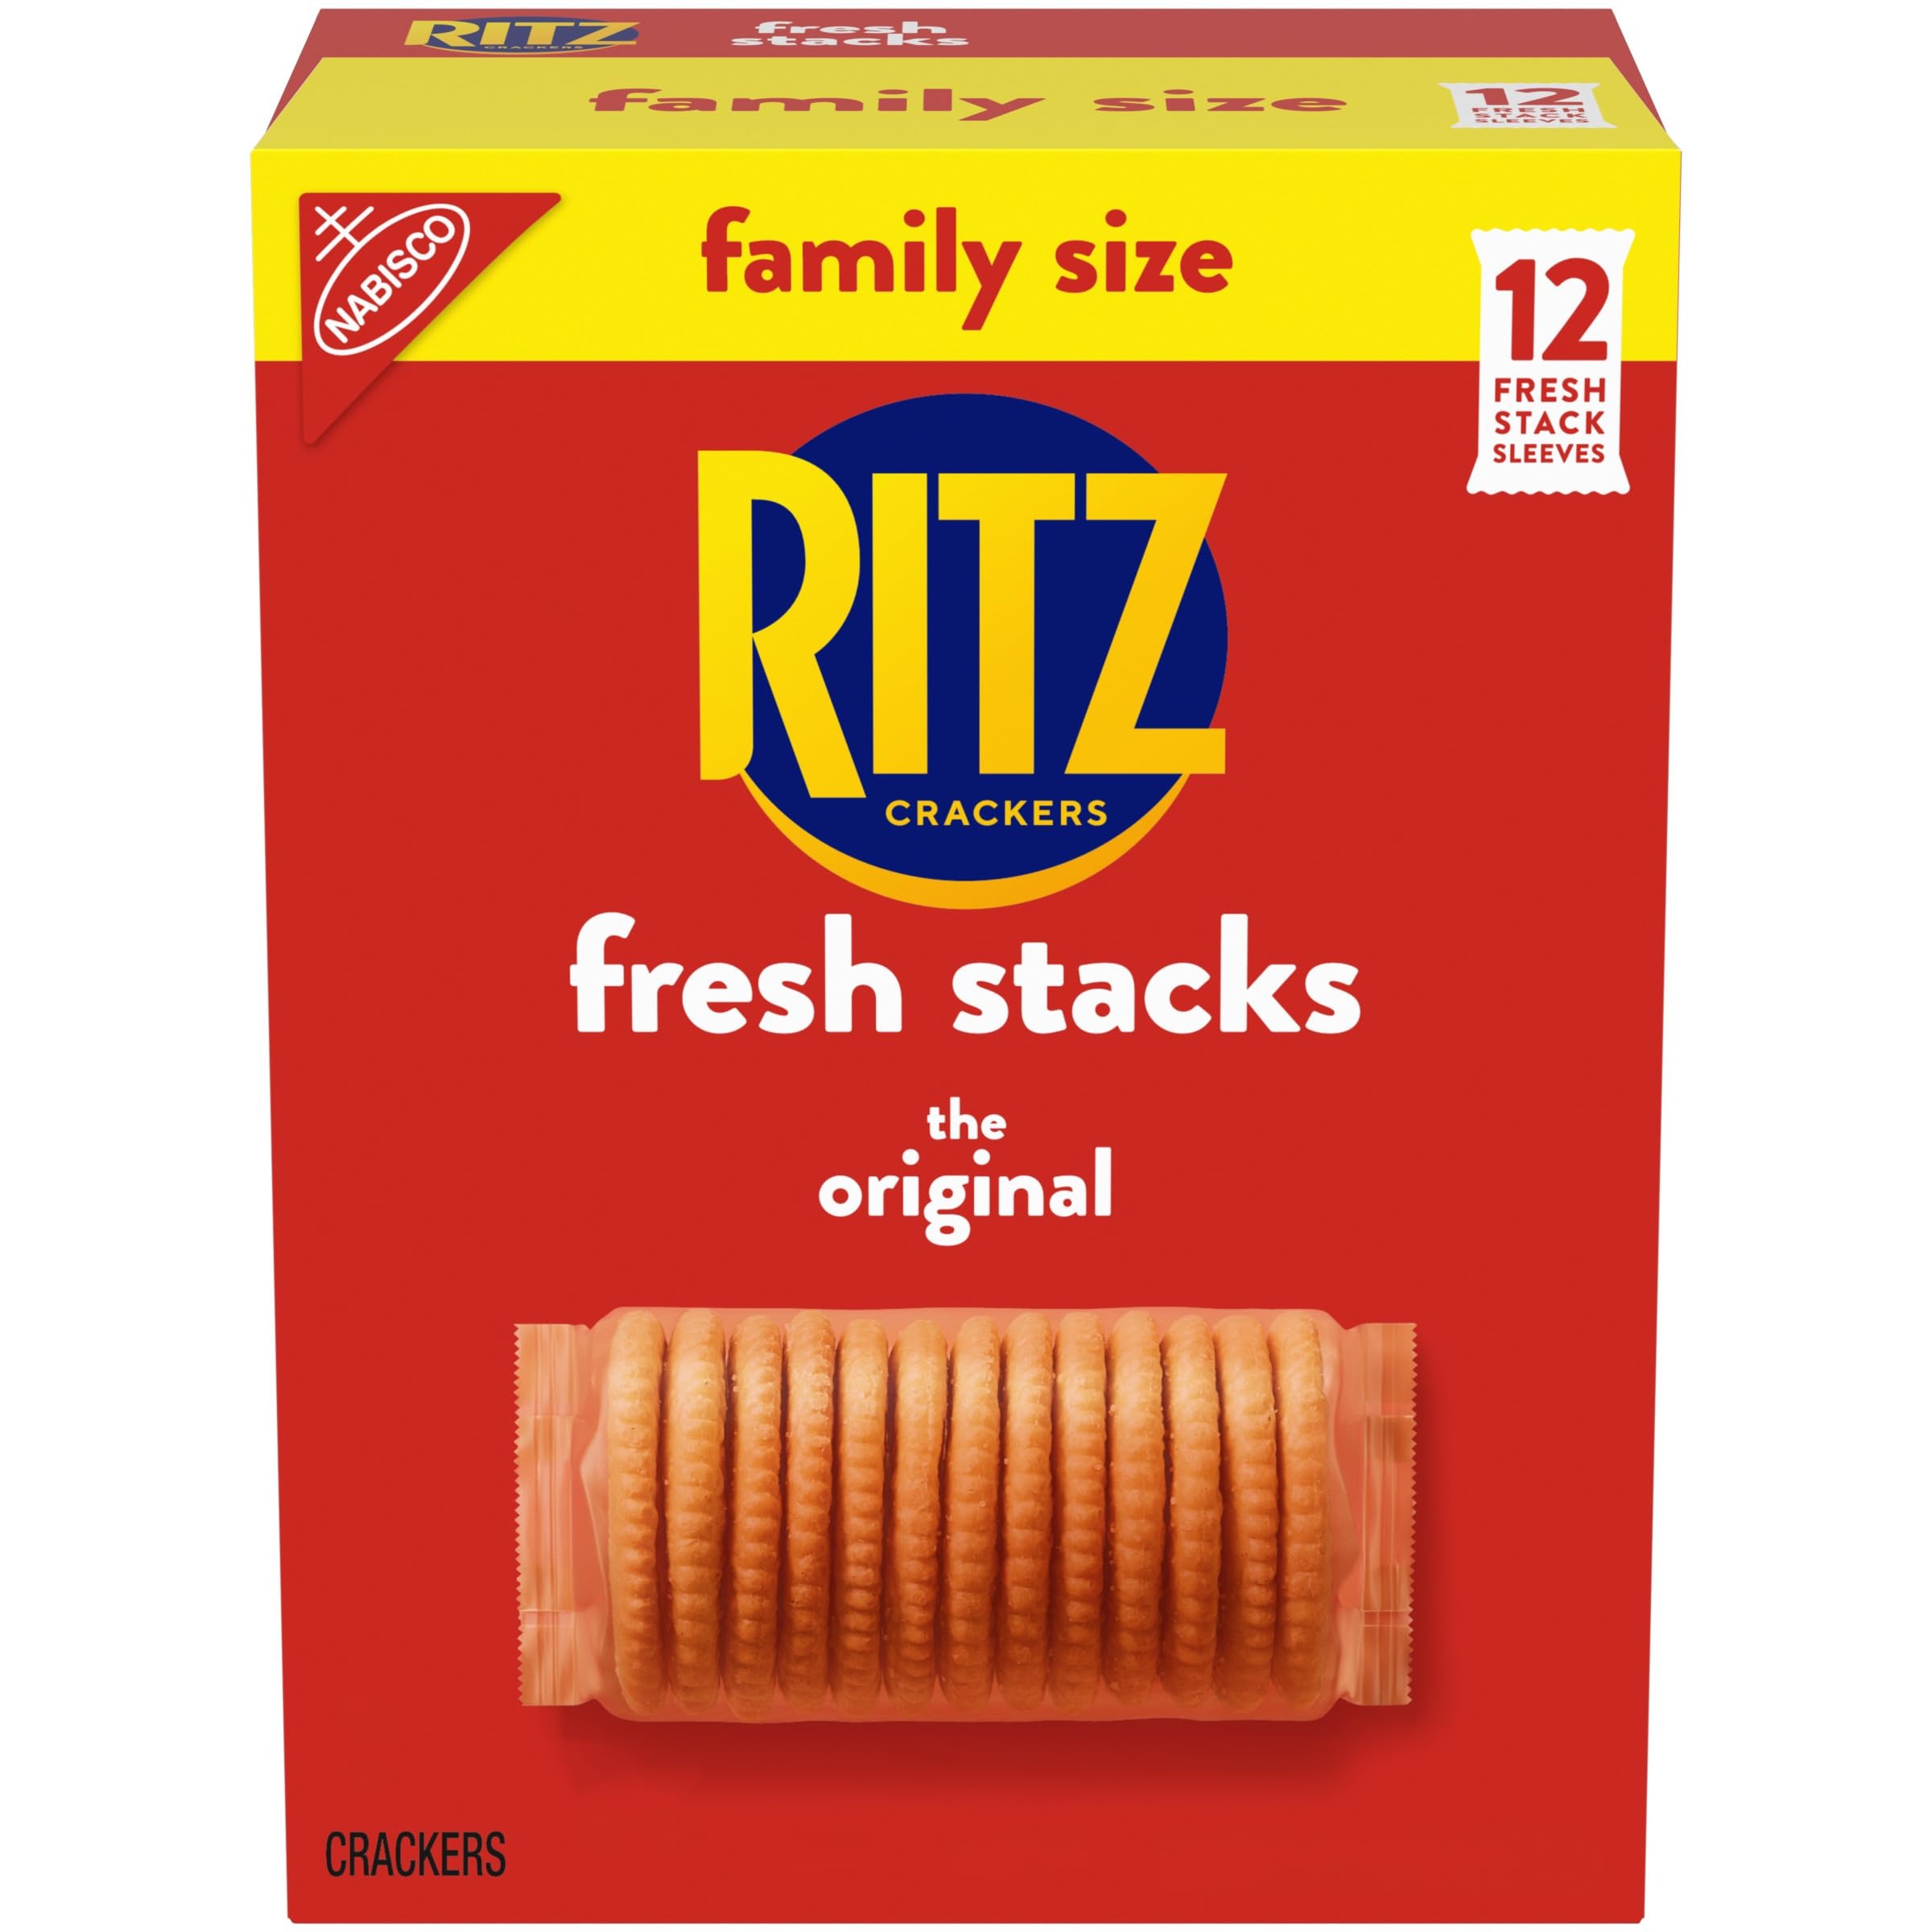
Item Name: RITZ Fresh Stacks Original Crackers, Family Size, 17.8 oz
Bullet Point 1: One 17.8 oz family size box with 12 individual cracker stacks of RITZ Fresh Stacks Original Crackers (packaging may vary)
Bullet Point 2: 13 flaky and delicious snack crackers with a rich, buttery flavor per fresh stack
Bullet Point 3: Perfect crackers for snacking, appetizers, quick meals or lunch snacks
Bullet Point 4: Pairs with almost any topping, from meat and cheese to fruit, peanut butter and chocolate
Bullet Point 5: Individually wrapped cracker packs are great on the go snacks and keeps bulk RITZ crackers fresh ready to share
Value: 17.8
Unit: Ounce

Price: 4.99